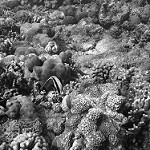
Label: B & W